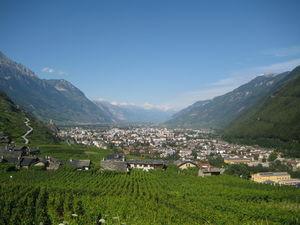
Martigny, (Valais, Suisse) les vignobles et la vallée du rhône.